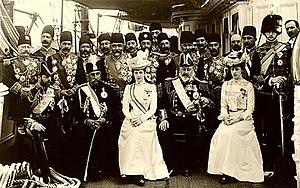
Le roi Edouard VII d'Angleterre recevant Mozaffaredin shah à bord du yacht 'Victoria and Albert' en 1902.
Antoine Kitabgi Khan, né le 2 octobre 1843 à Constantinople et mort le 20 décembre 1902 à Livourne, est un général persan qui fut directeur général des douanes en Perse de 1881 à 1893 et initia d'importantes concessions sous les règnes de Nasseredin shah et de son successeur Mozaffareddin shah. Il fut en particulier l'initiateur de la concession de pétrole attribuée en 1901 à William Knox D'Arcy qui donna naissance à la British Petroleum.